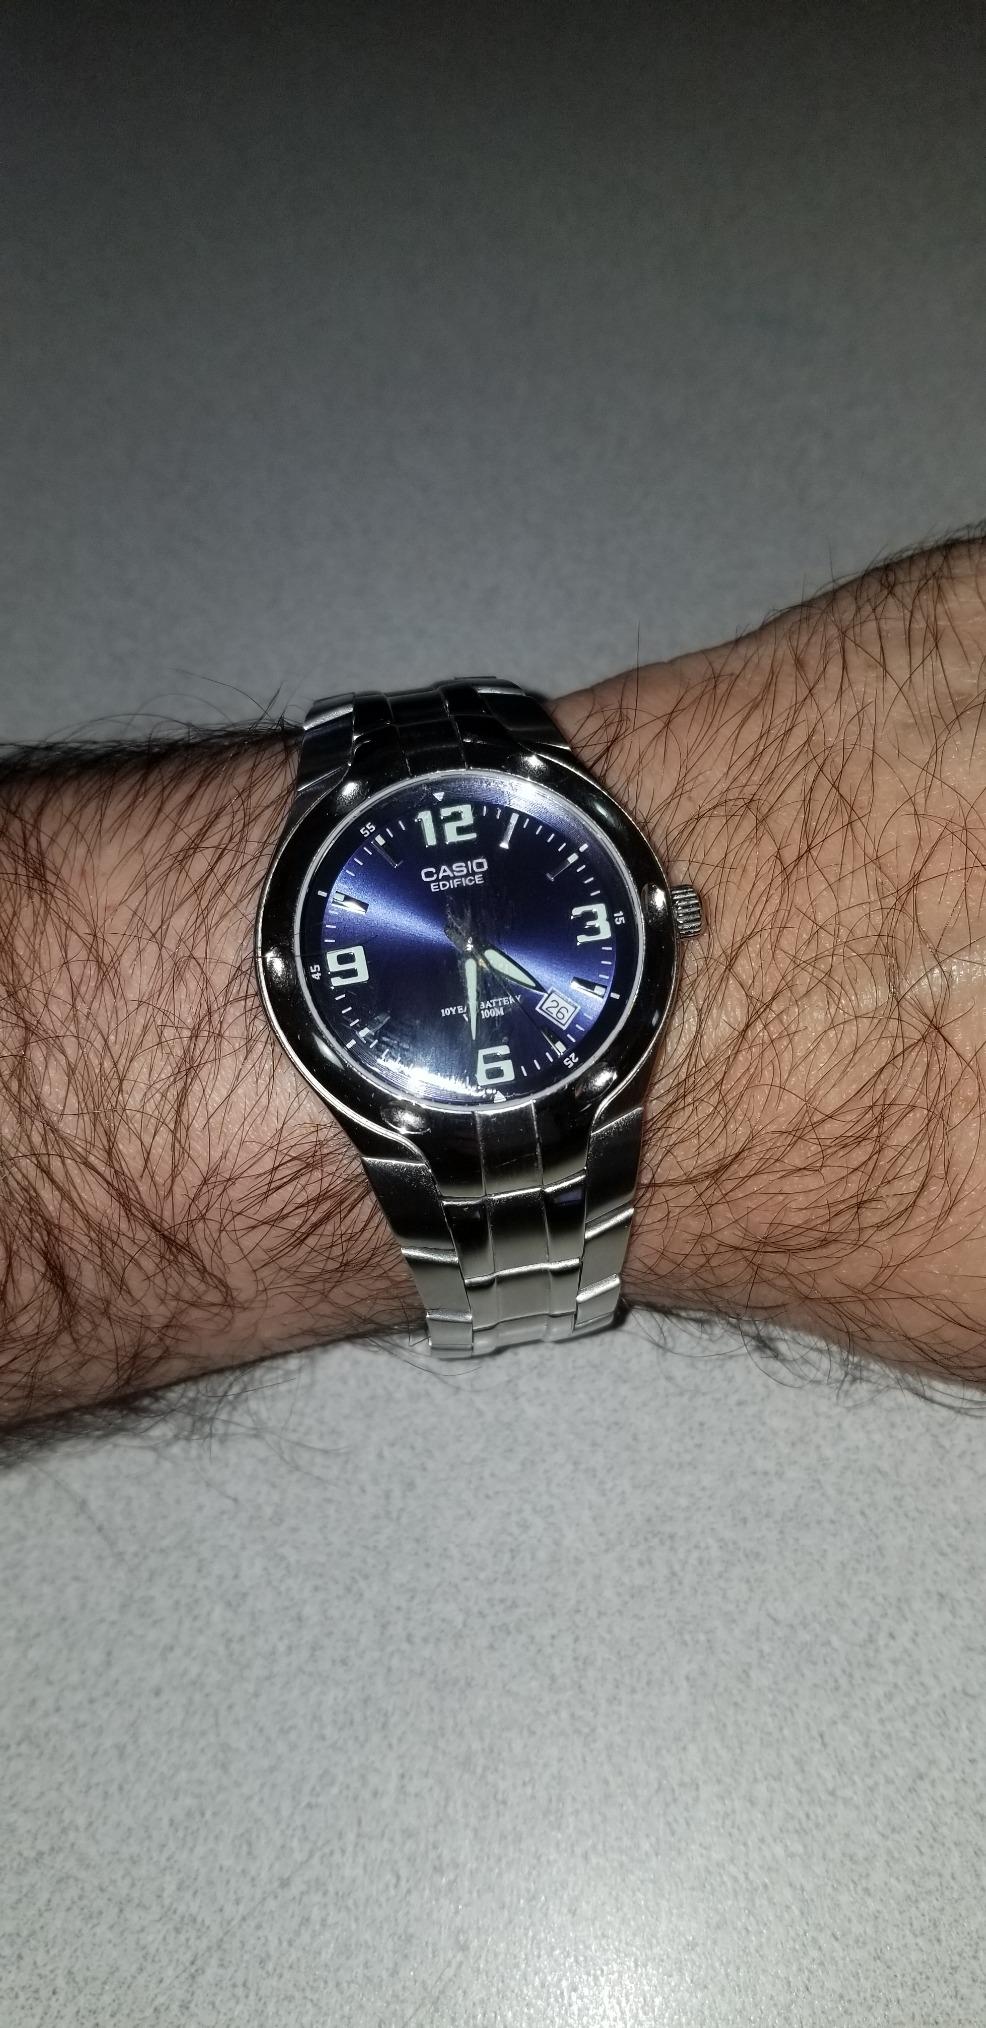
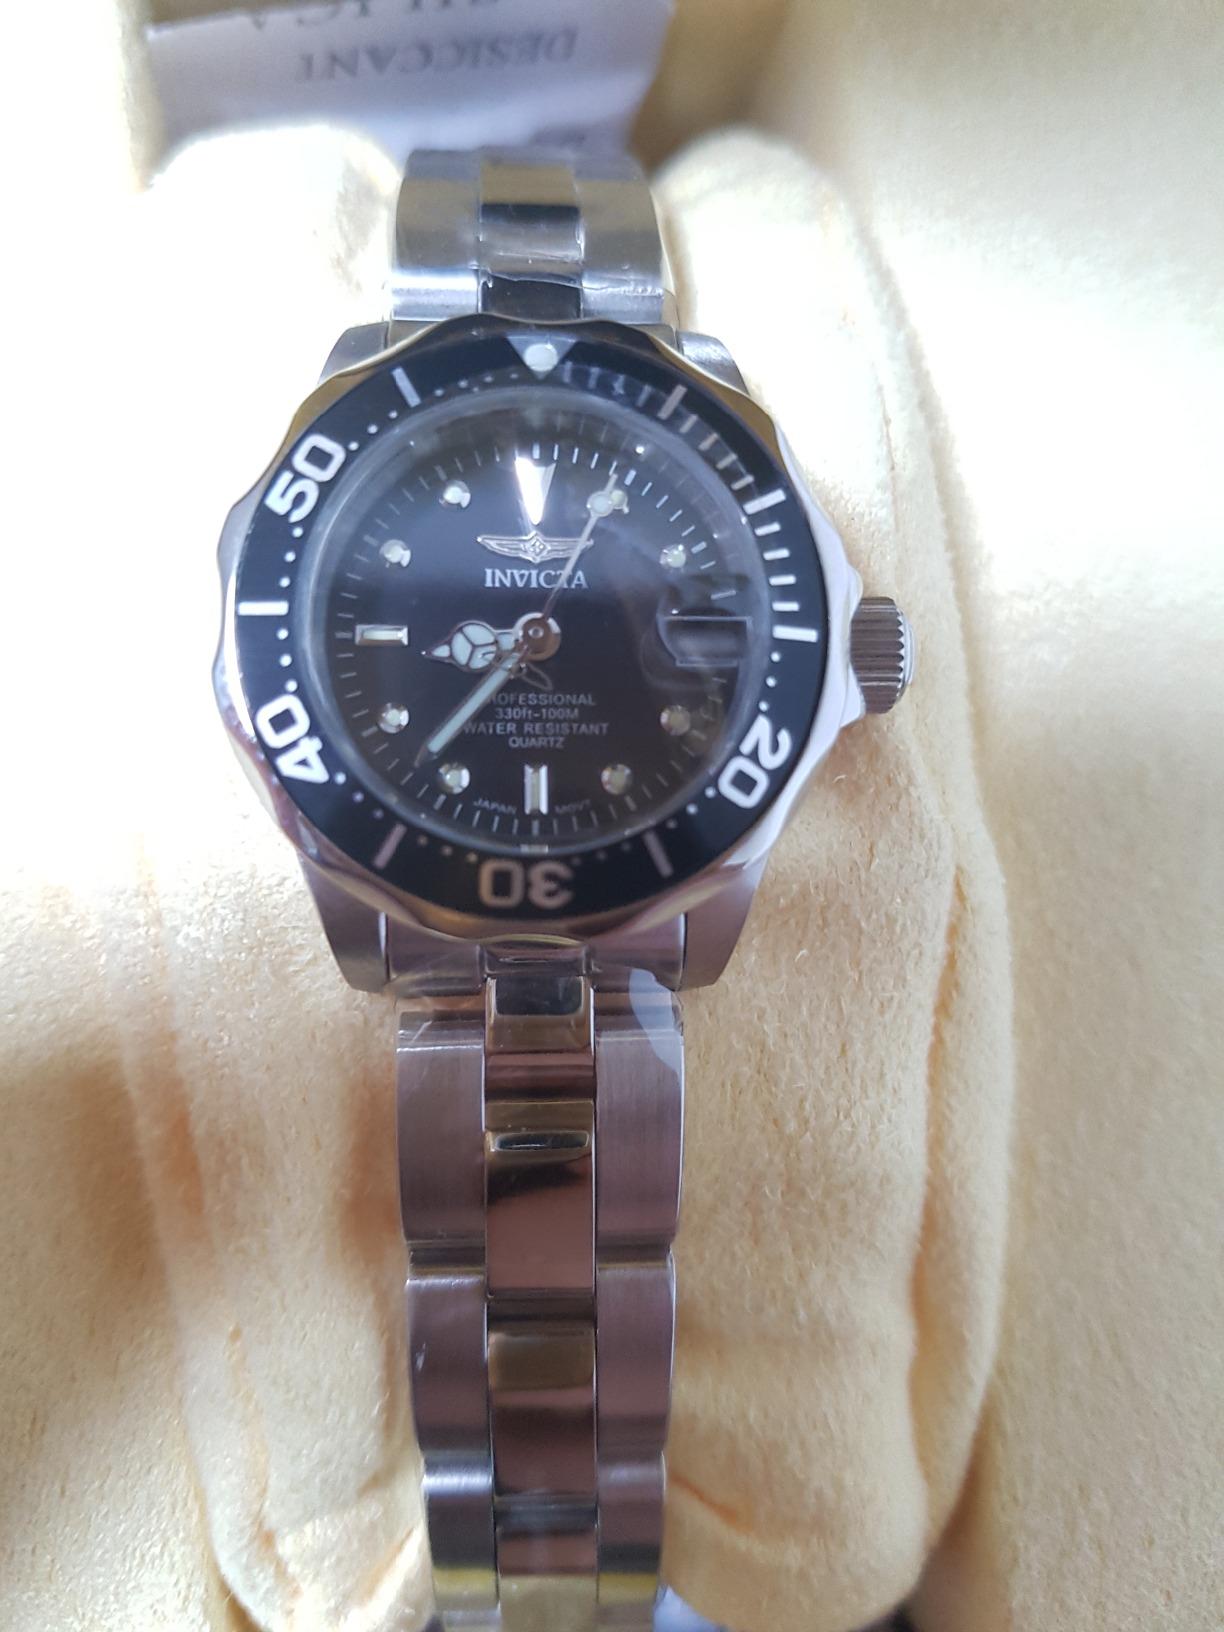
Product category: accessories_watch
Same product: no